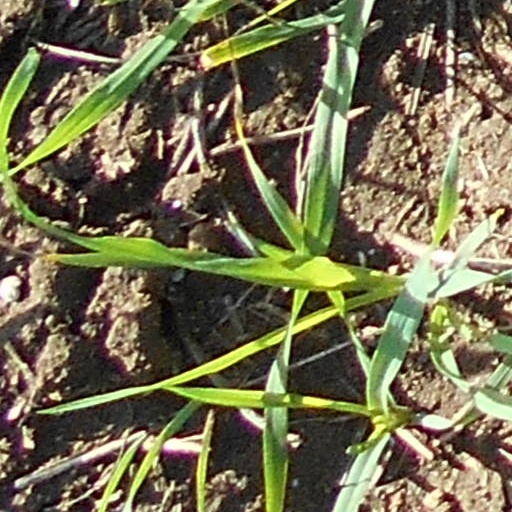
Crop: wheat